Our Lady of Mercy College, Australind

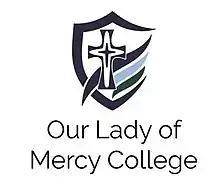
Crest of OLMC

Our Lady of Mercy College (previously known as Bunbury Catholic College Mercy Campus and commonly called OLMC, or simply Mercy) is a Catholic secondary school located in Australind, in the South West region of Western Australia.